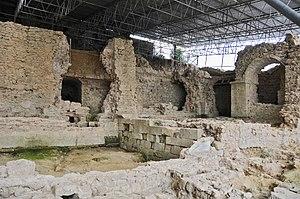
Luxembourg-ville, quartier de Clausen